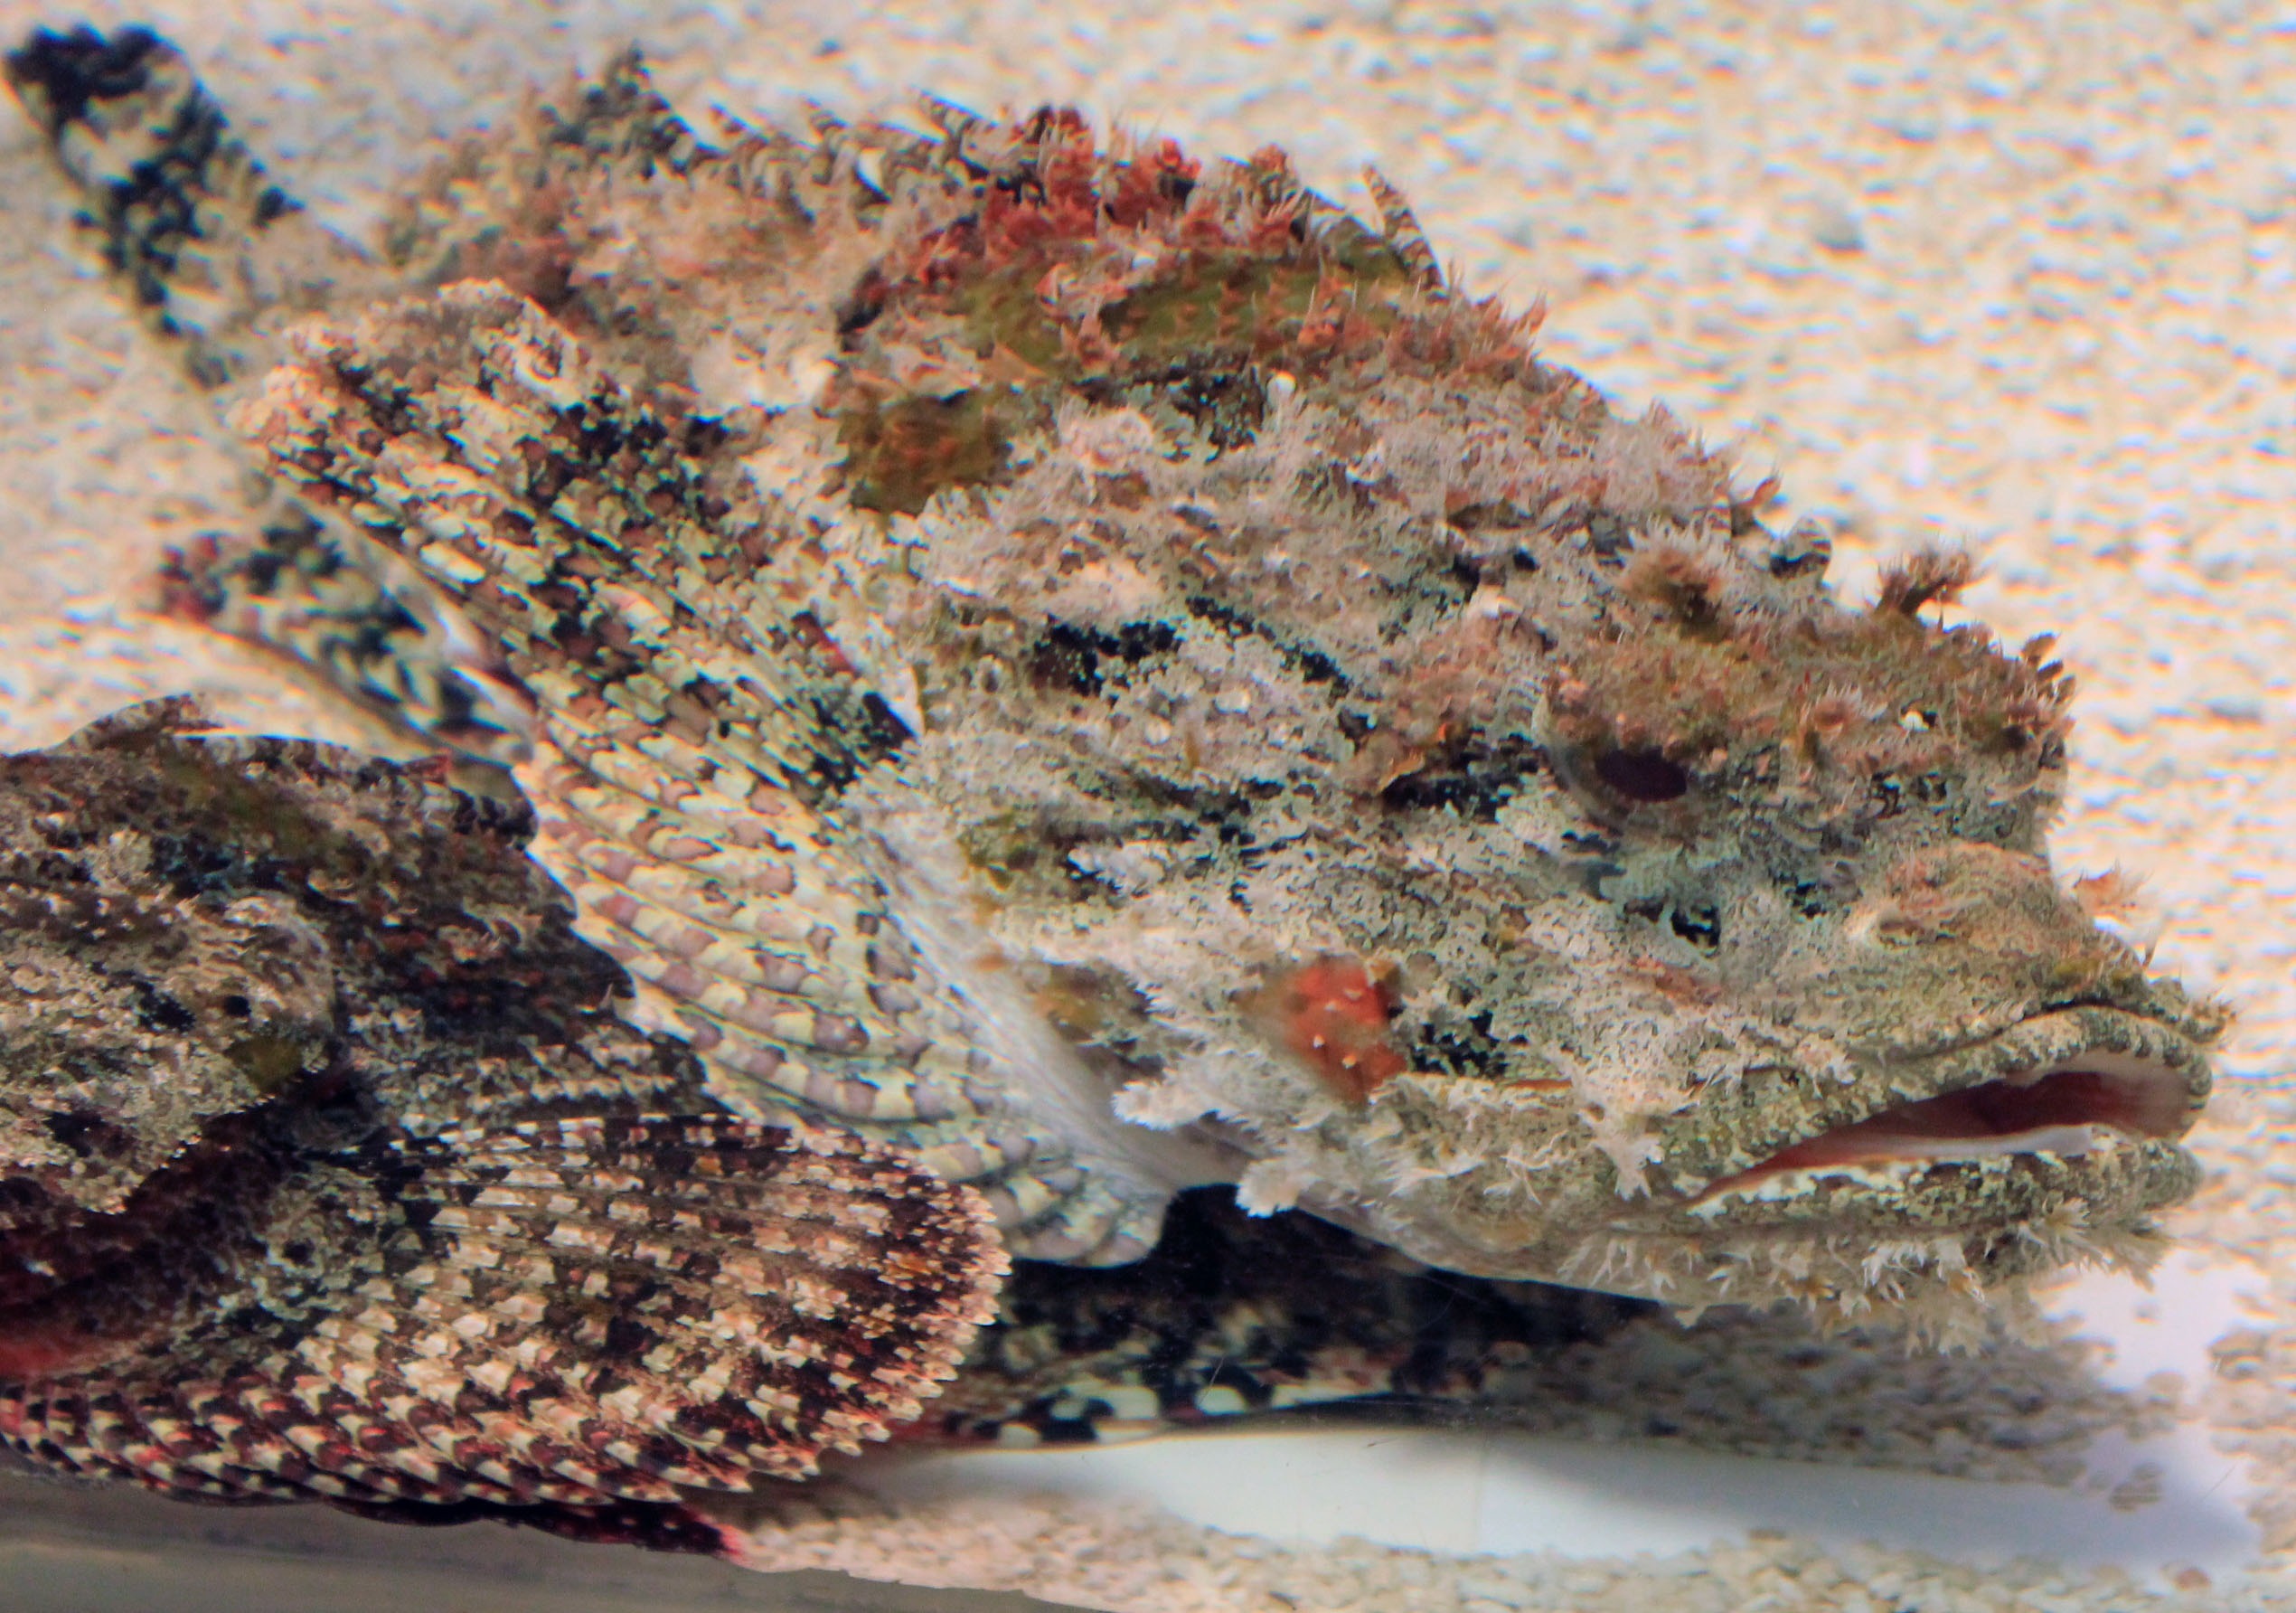
sea, rock, animal, wildlife, underwater, tropical, biology, aquatic, fish, fauna, material, coral, invertebrate, life, art, marine, creature, exotic, ecosystem, saltwater, undersea, poisonous, marine biology, scorpion fish